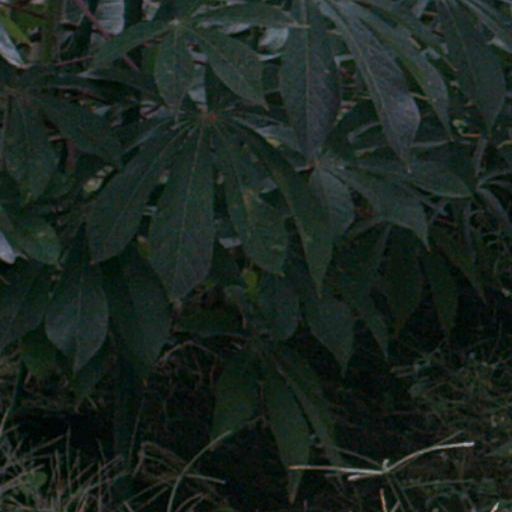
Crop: cassava